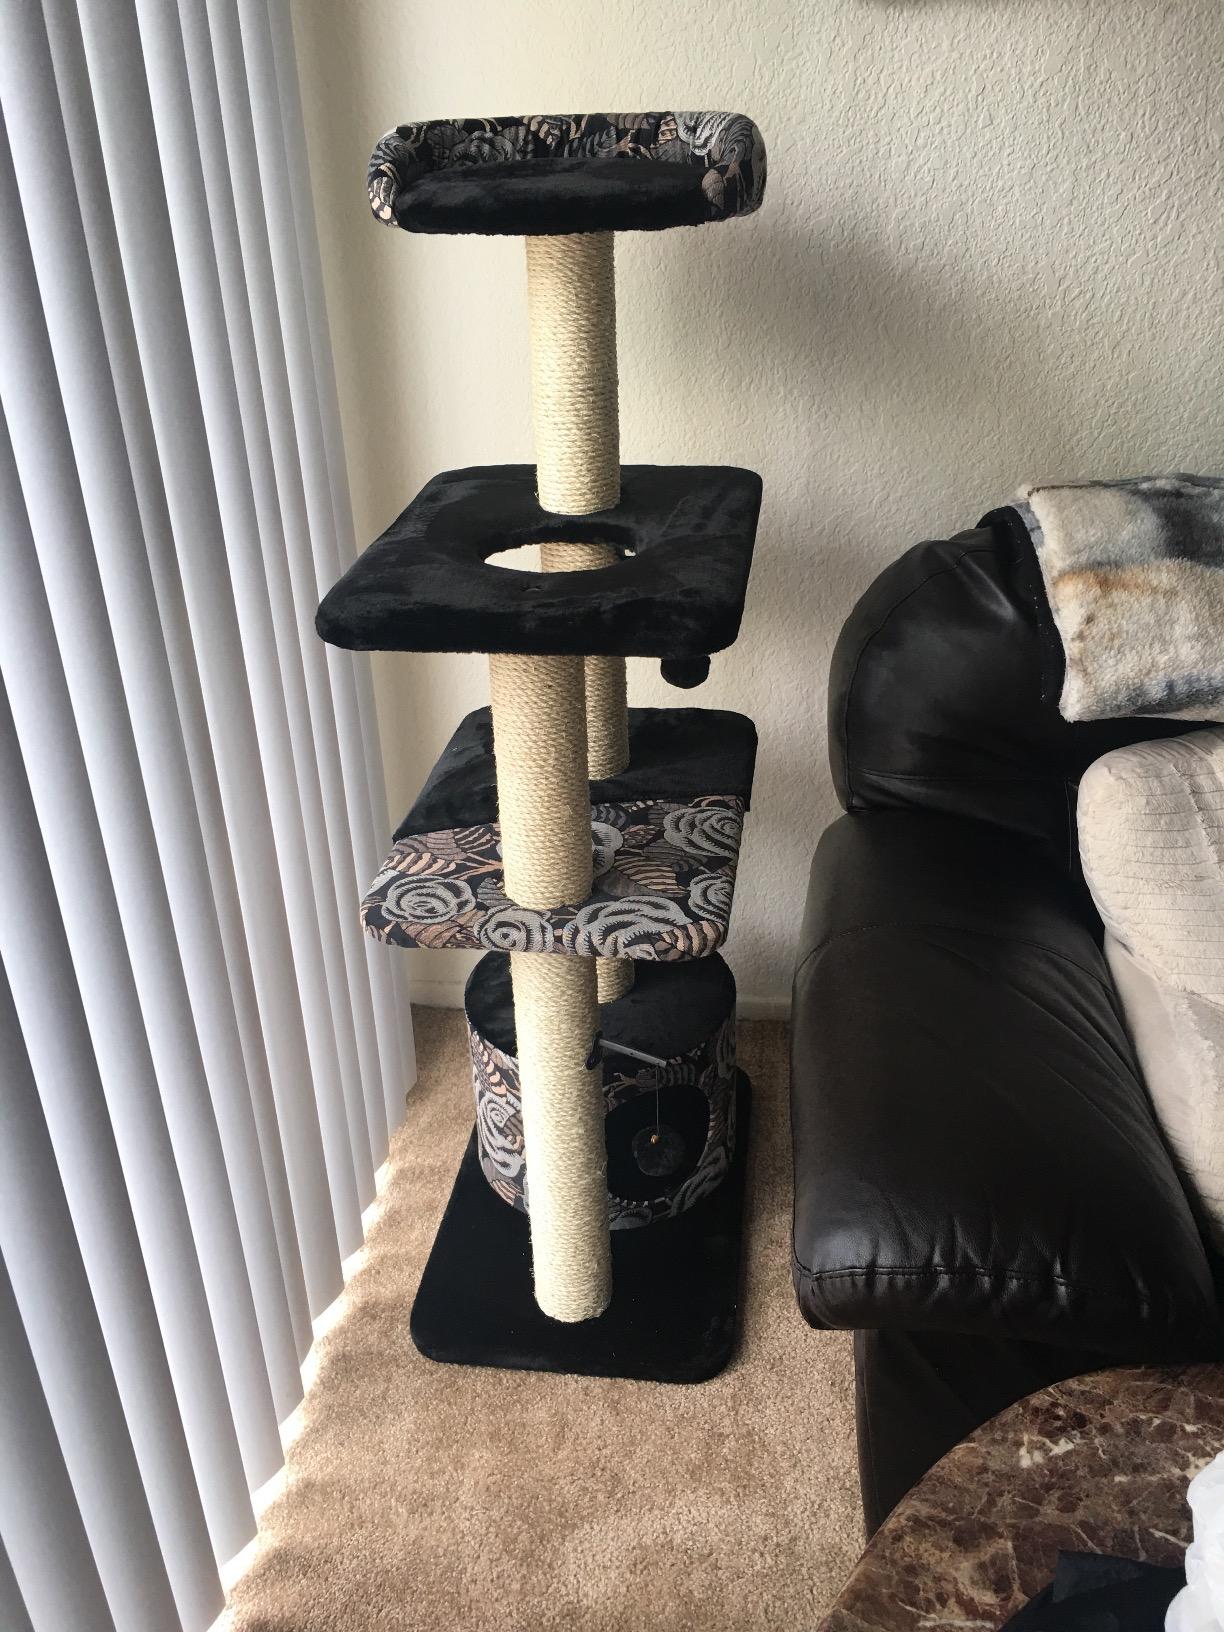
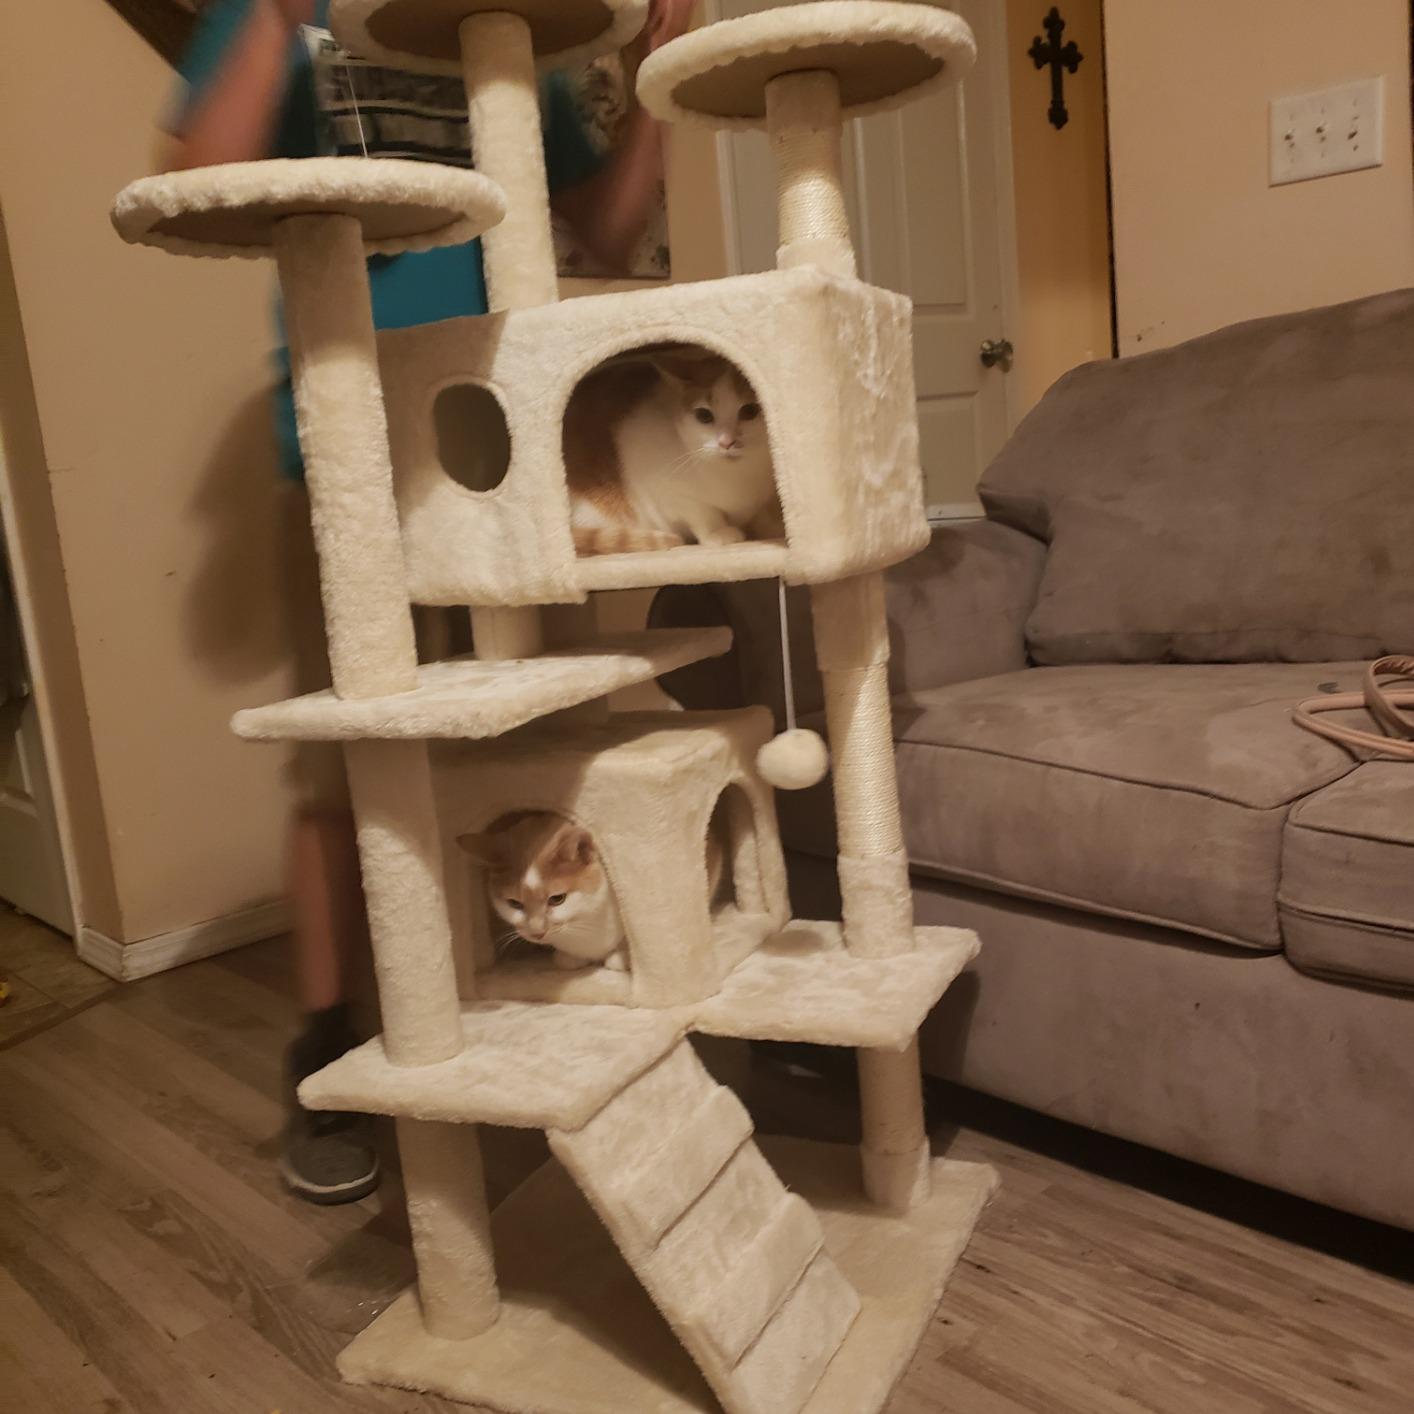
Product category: items_cat tree
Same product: no